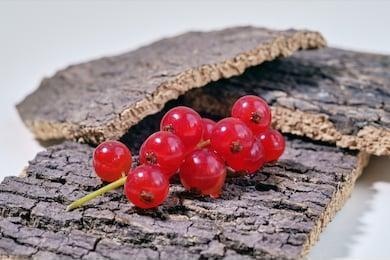
Label: redcurrant